Lock-on (protest tactic)

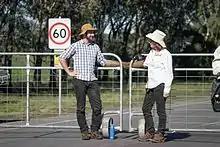
Two protestors locked to a gate with a V arm tube.

Lock-ons were originally performed with chains and handcuffs, but other devices have been introduced, including tripods and tubes or pipes with handholds built in to link a person to an object or to create chains of people. Other common hardware includes padlocks, U-locks and other bicycle locks, lockboxes and tripods and platforms and other rigging in tree sitting.